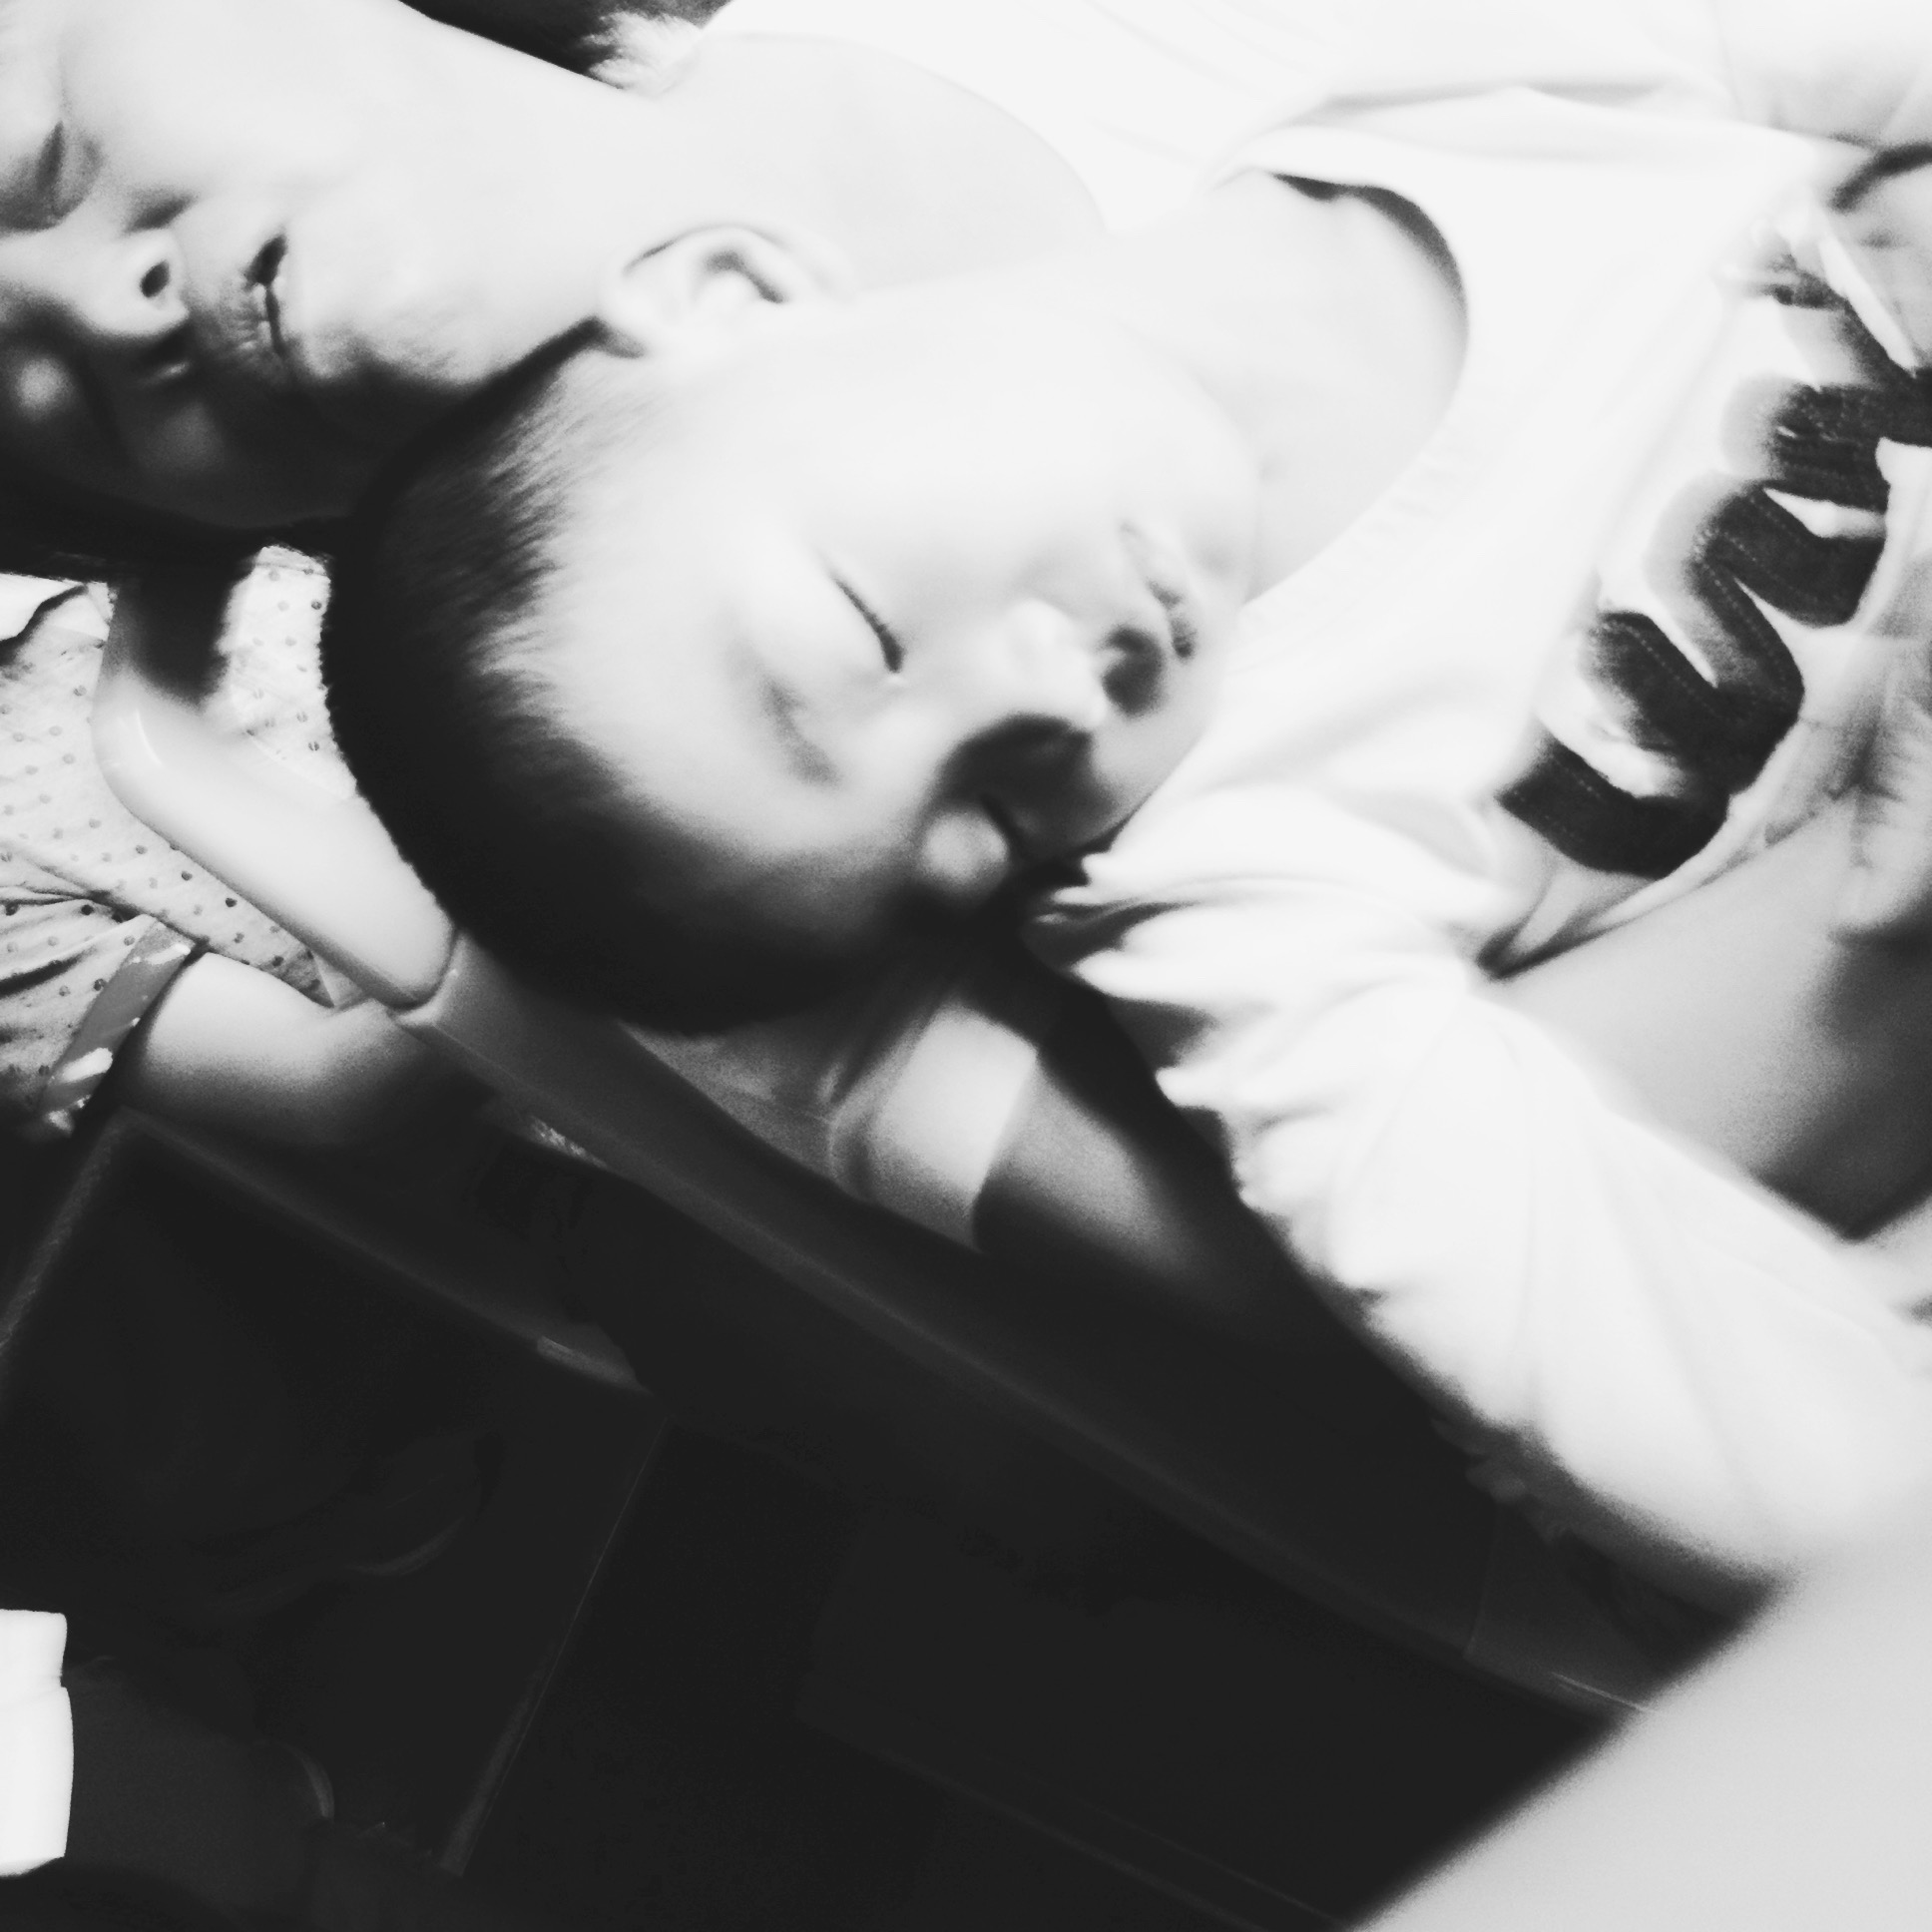
person, black and white, white, photography, portrait, romance, black, monochrome, photograph, hipstamatic, standardflash, blackeysextrafinefilm, florencelens, emotion, interaction, photo shoot, monochrome photography